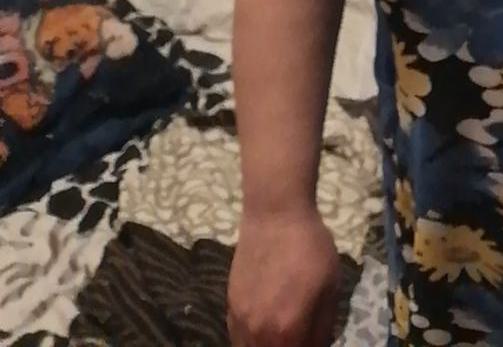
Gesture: no_gesture